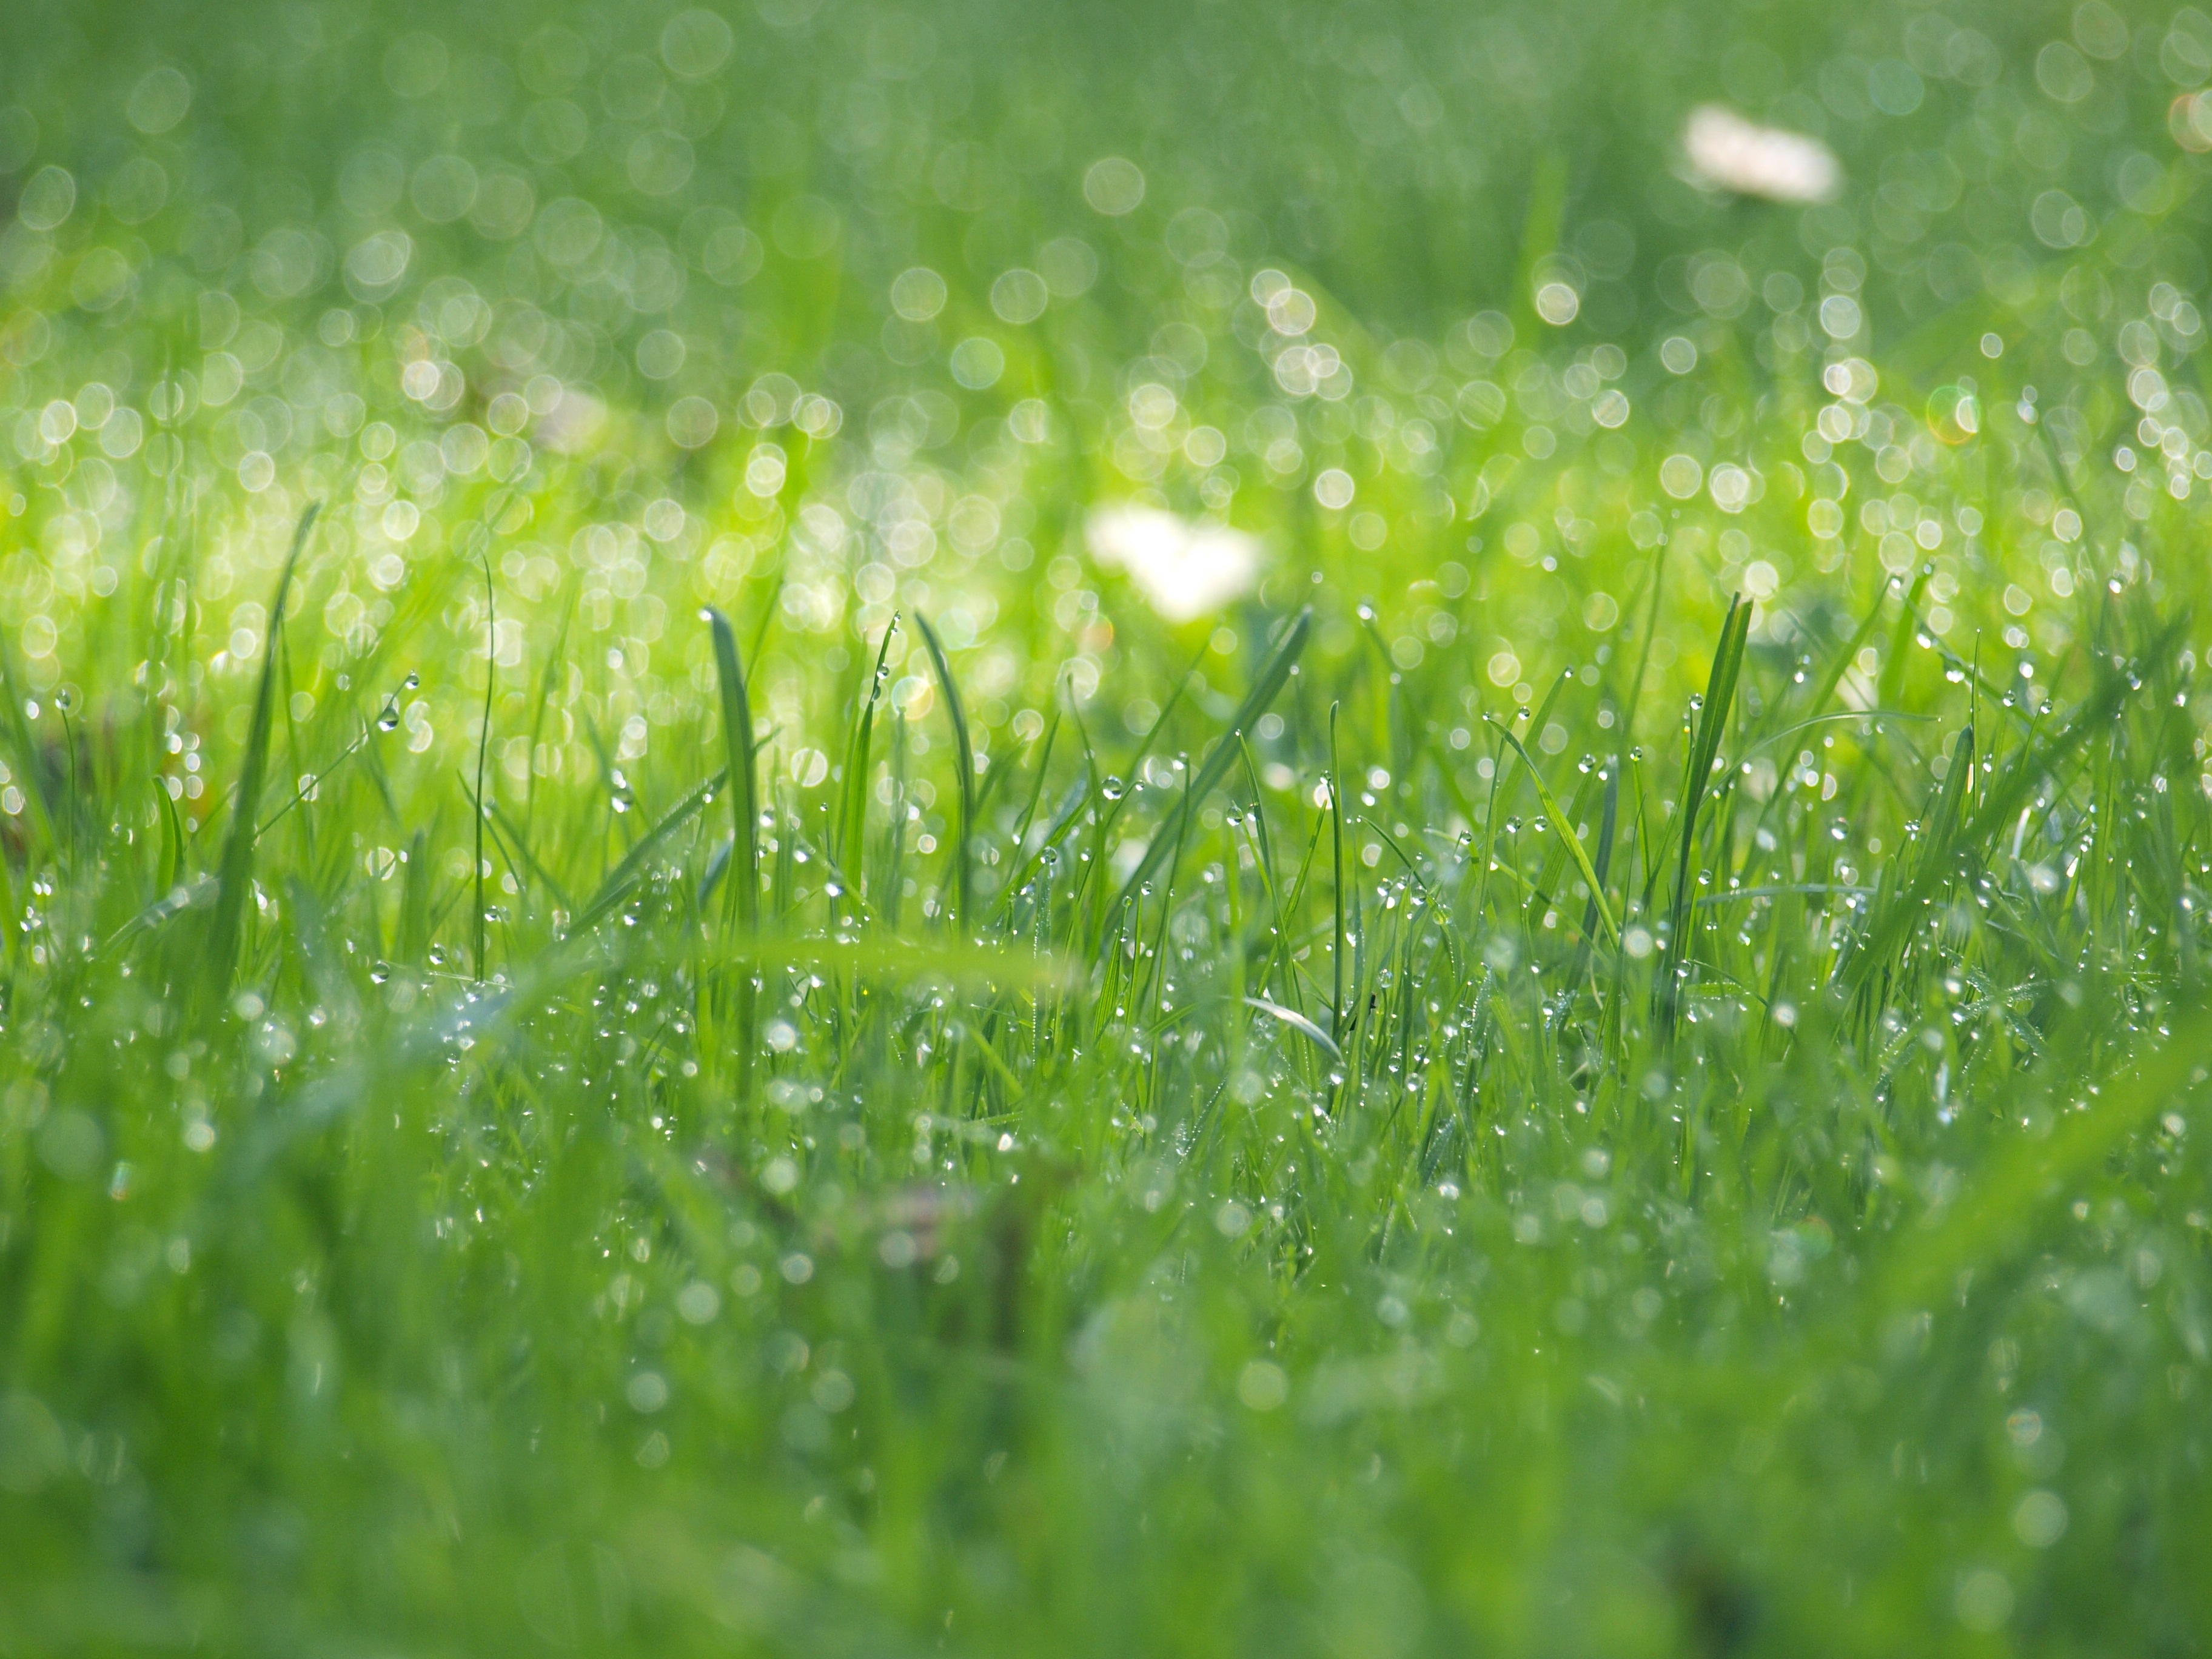
water, nature, grass, drop, dew, plant, field, lawn, meadow, sunlight, leaf, flower, green, close up, dewdrop, grassland, rush, moist, frisch, moisture, macro photography, grass family, plant stem